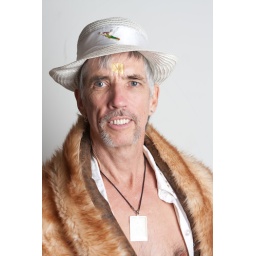
Randerella in white hat